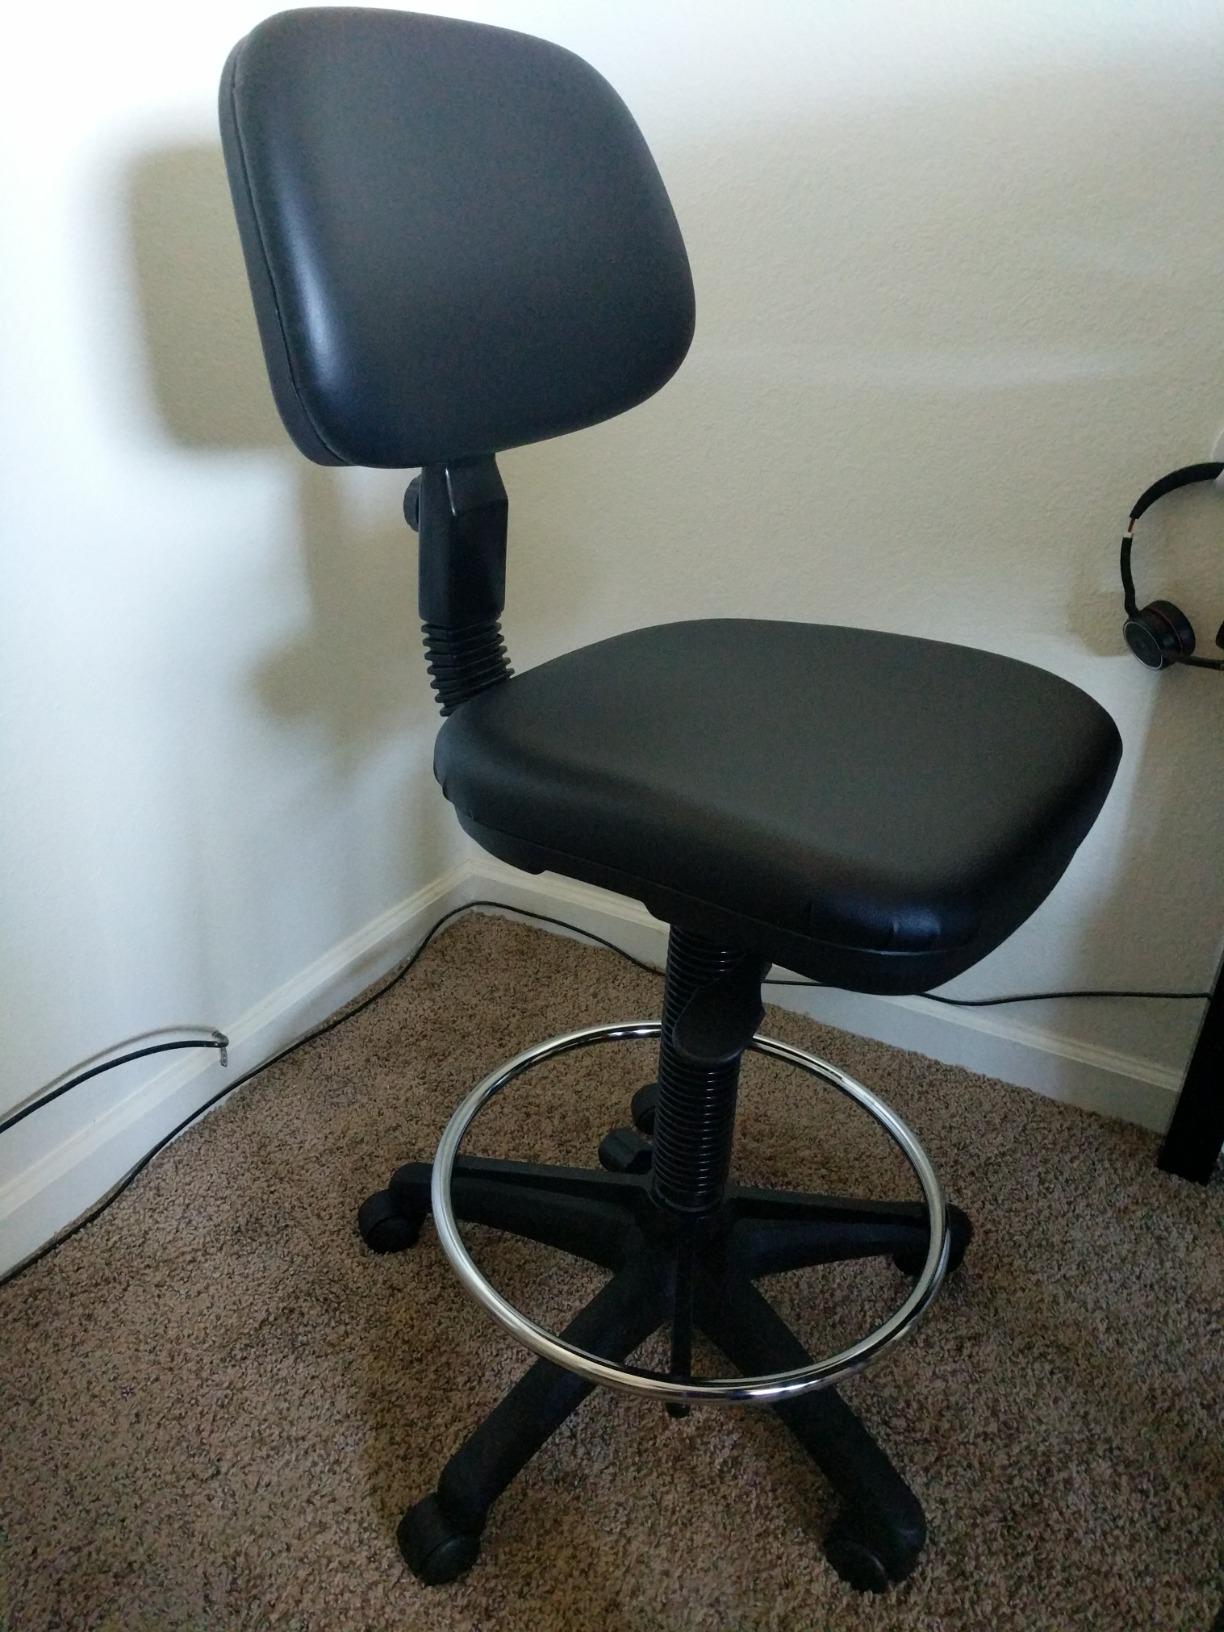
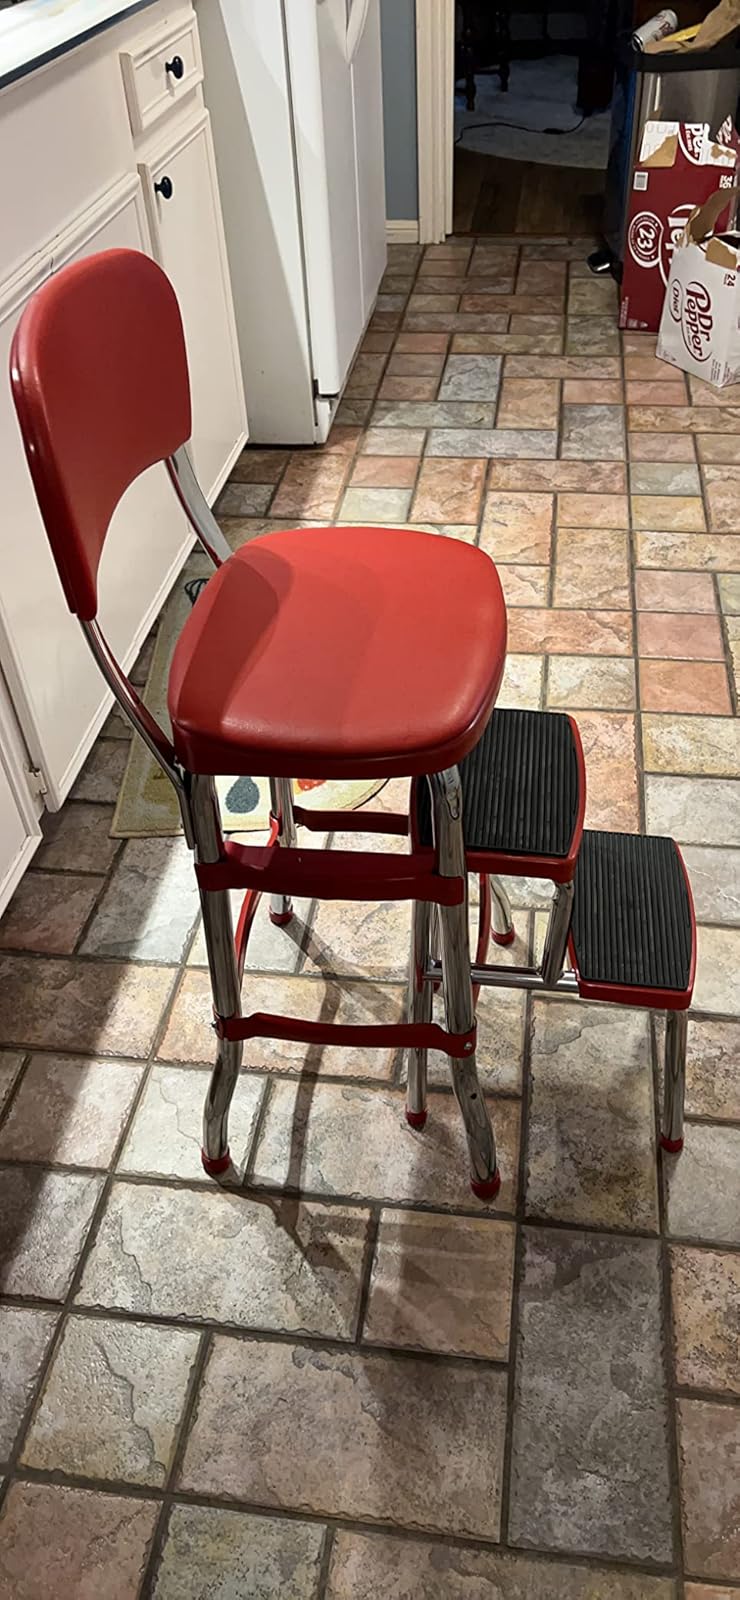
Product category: items_chair
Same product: no